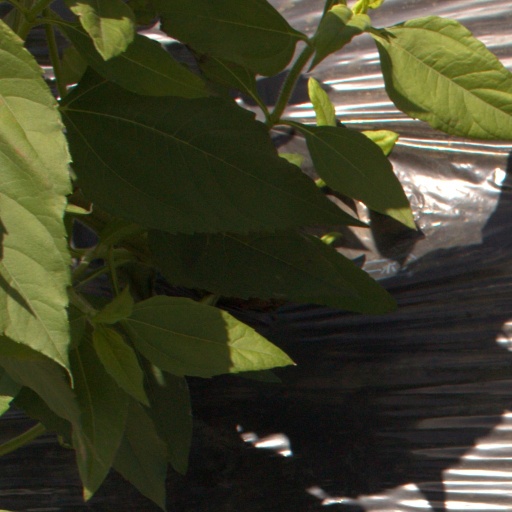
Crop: Jerusalem artichoke